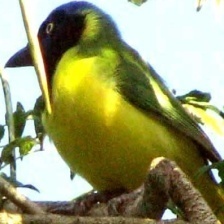
Species: GREEN JAY
Scientific name: CYANOCORAX YNCAS
ImageNet parent category: jay